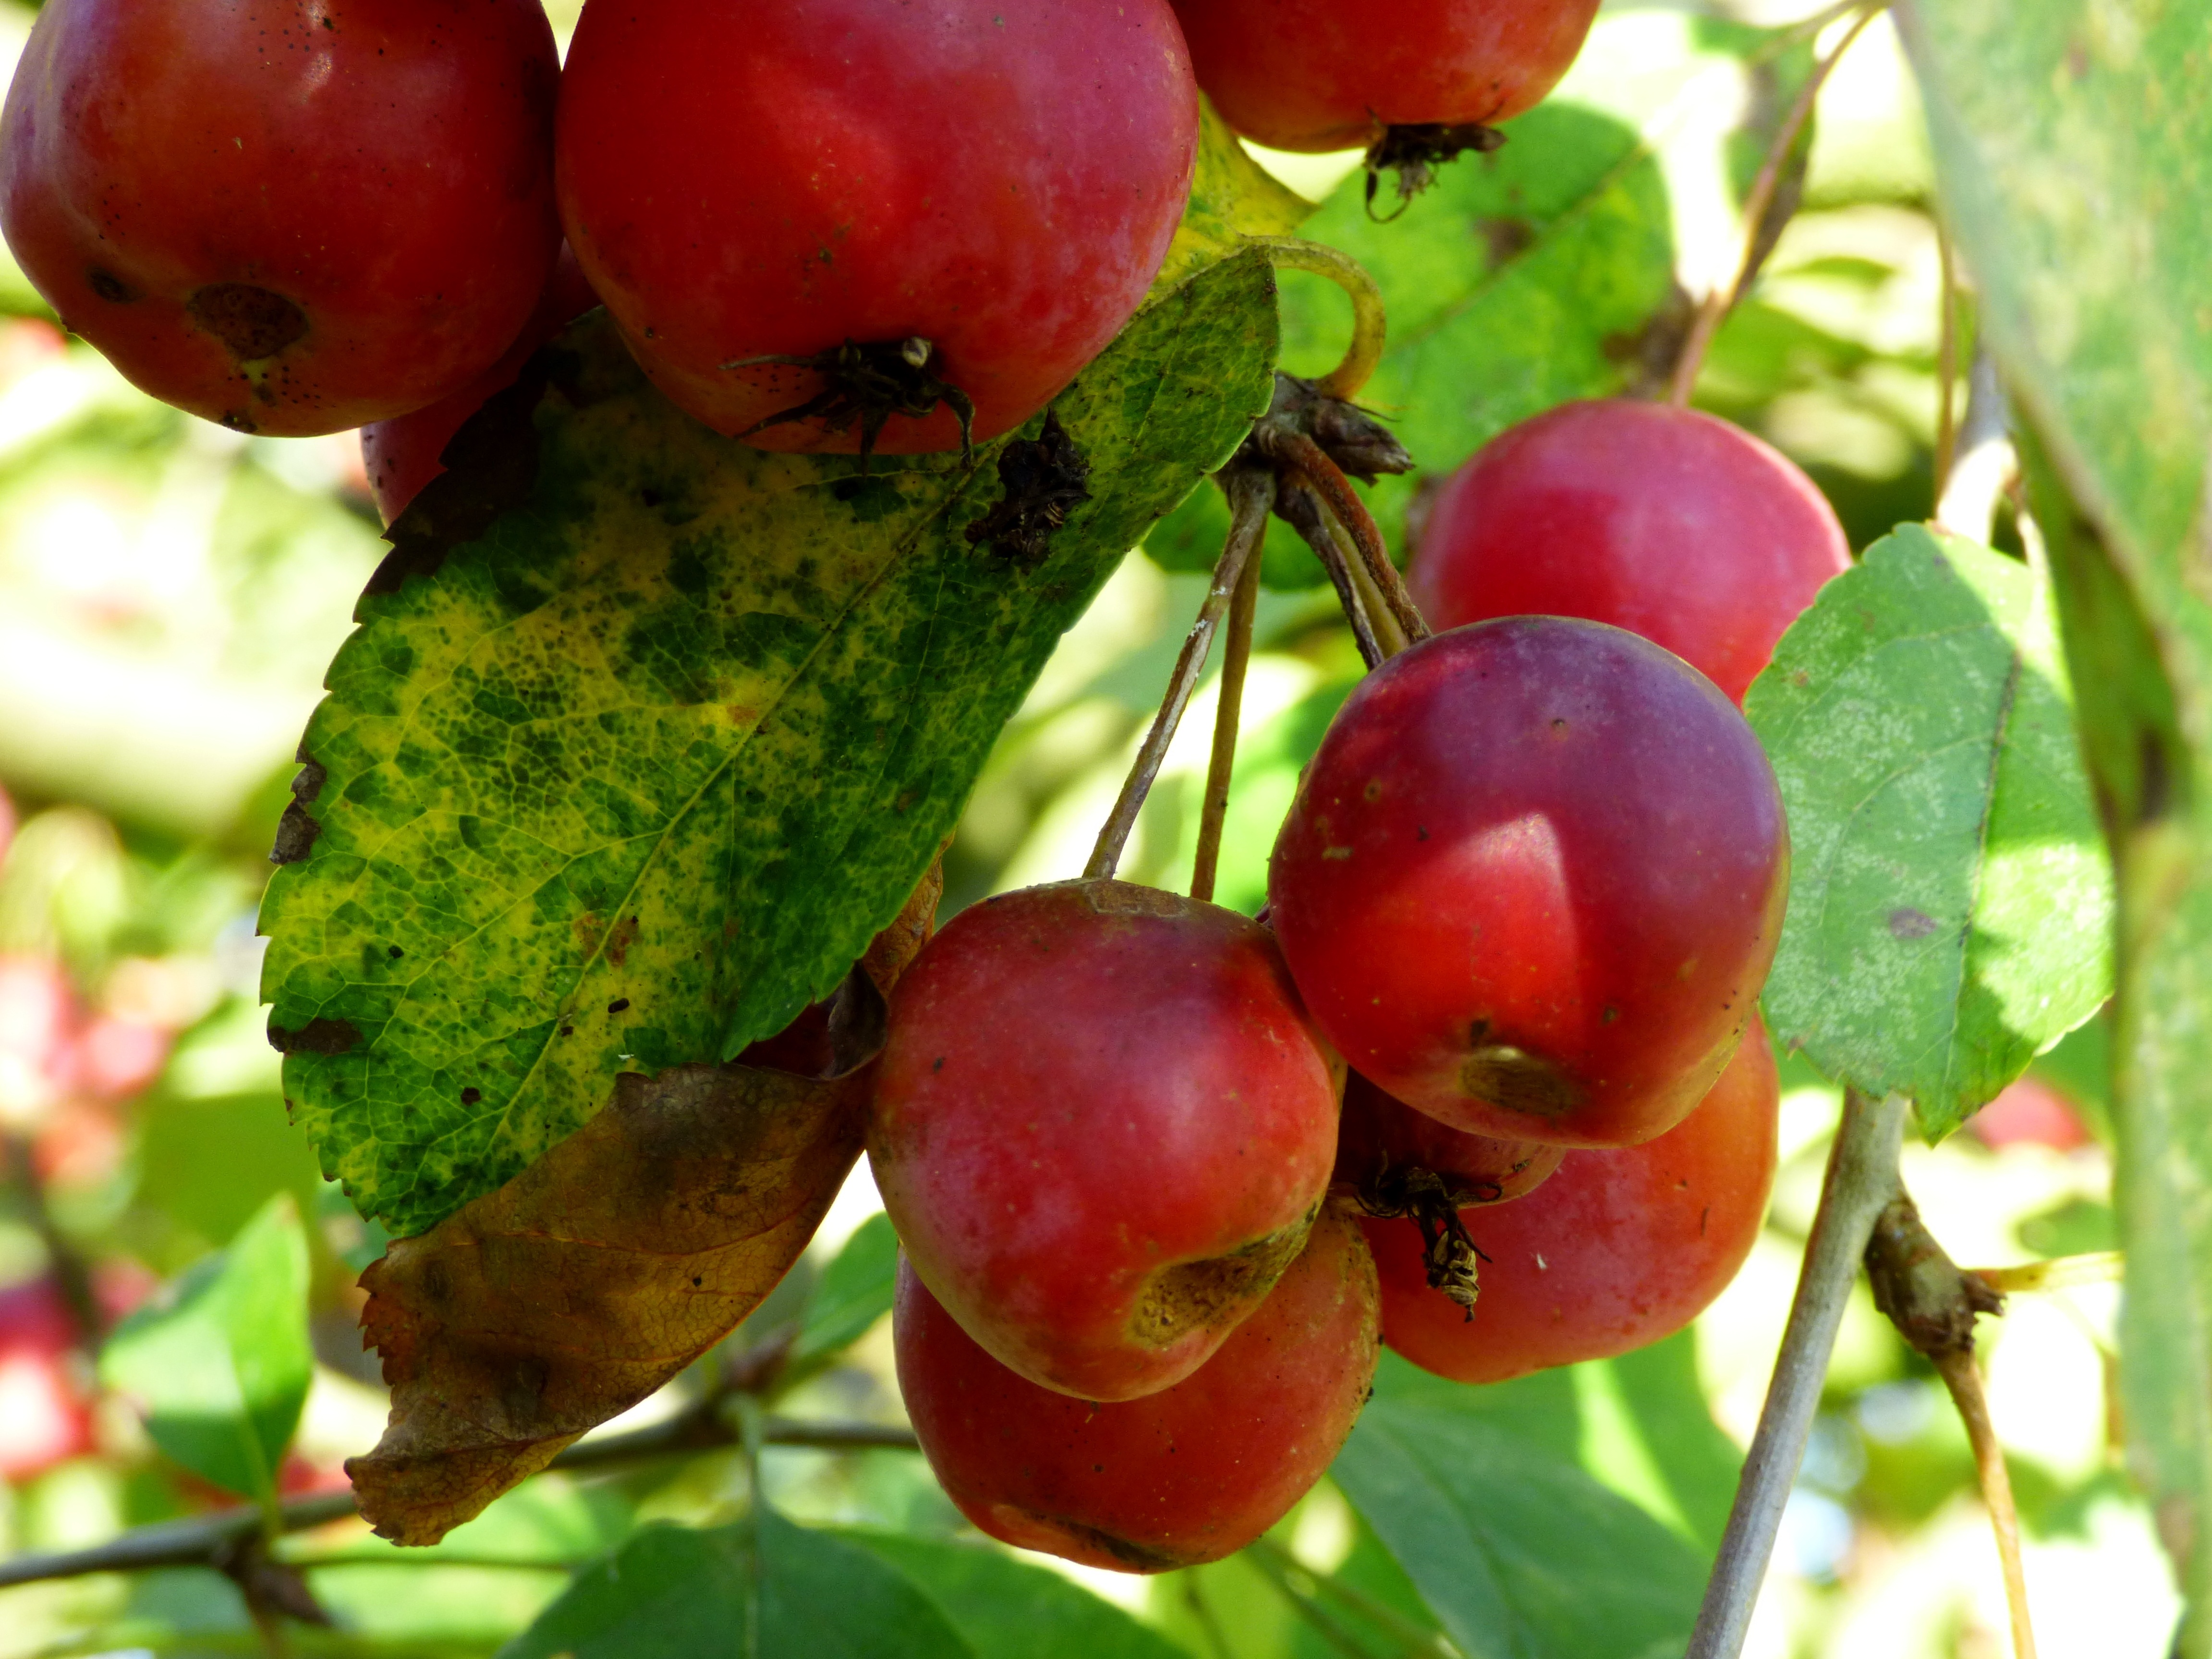
nature, plant, fruit, flower, food, produce, autumn, garden, leaves, apples, apple tree, ornamental apples, flowering plant, rose family, acerola, malpighia, green foliage, land plant